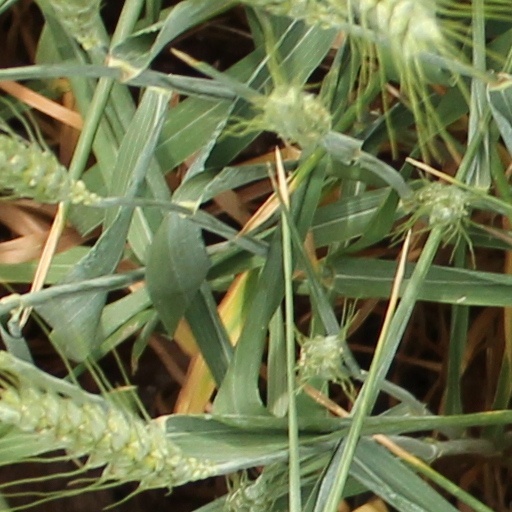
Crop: wheat